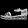
Label: Sandal